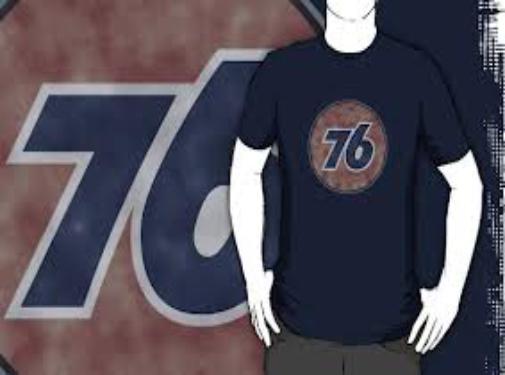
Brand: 76
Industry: Clothes